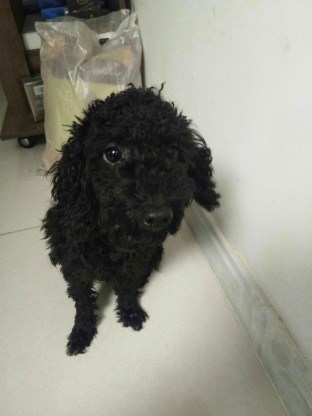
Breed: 7449-n000128-teddy